Midnight Lace

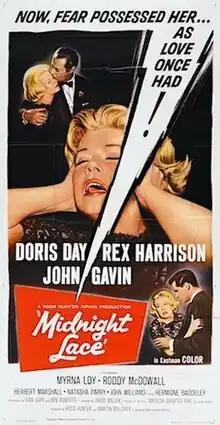
Theatrical release poster

Midnight Lace is a 1960 American psychological thriller film directed by David Miller and starring Doris Day, Rex Harrison, John Gavin, Myrna Loy, and Roddy McDowall. The plot centers on a woman threatened by an anonymous stalker and who has a hard time convincing others of what is happening. The screenplay by Ivan Goff and Ben Roberts was based on the play "Matilda Shouted Fire" by Janet Green. The new title referred to a lacy dress that Day's character purchases early in the film and wears at the climax.